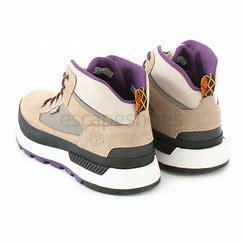
Brand: Timberland
Model: Field